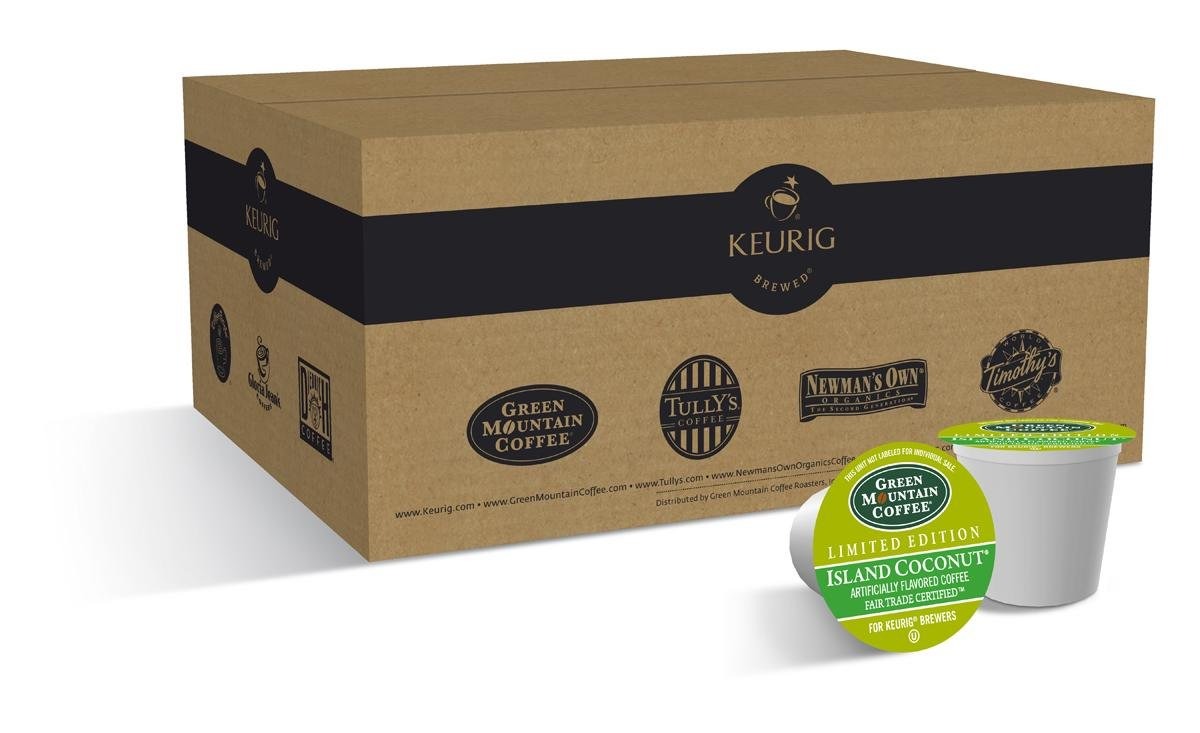
Item Name: Green Mountain Coffee, Island Coconut K-Cup Portion Pack for Keurig Brewers, 50 count
Bullet Point 1: The K-Cup pack is a patented, airtight container that locks out oxygen, light and moisture while locking in freshness and flavor
Bullet Point 2: K-Cup packs are compatible only with Keurig K-Cup brewing systems
Bullet Point 3: Keurig Brewed has been dedicated to the art and science of bringing you the coffee you love, every time
Bullet Point 4: Kosher Certification: This product is certified kosher by the Orthodox Union
Value: 50.0
Unit: count

Price: 29.01